Baconsthorpe Castle

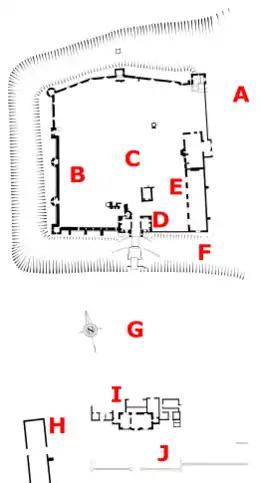
Plan of the castle; A – mere; B – site of courtyard house; C – inner court; D – inner gatehouse; E – long building; F – moat; G – outer court; H – barn; I – outer gatehouse; J – outermost court

Over the course of the 16th century, the Heydons became one of the leading families in Norfolk, marrying well, practising law and enjoying the profits from their sheep and the wool trade – their products were sold in England and exported to the Netherlands. Sir John Heydon II inherited Baconsthorpe in 1504 but primarily lived at Saxlingham; after a pause in construction, he finished the construction of Baconsthorpe's north court and turned the east range of the castle into a wool factory before his death in 1550. His son, Sir Christopher I, then built the outer gatehouse and barn around 1560, and in 1561 was formally given a licence to crenellate the castle and create a deer park alongside it.